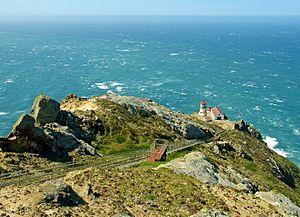
Un phare à Point Reyes, Point Reyes National Seashore.